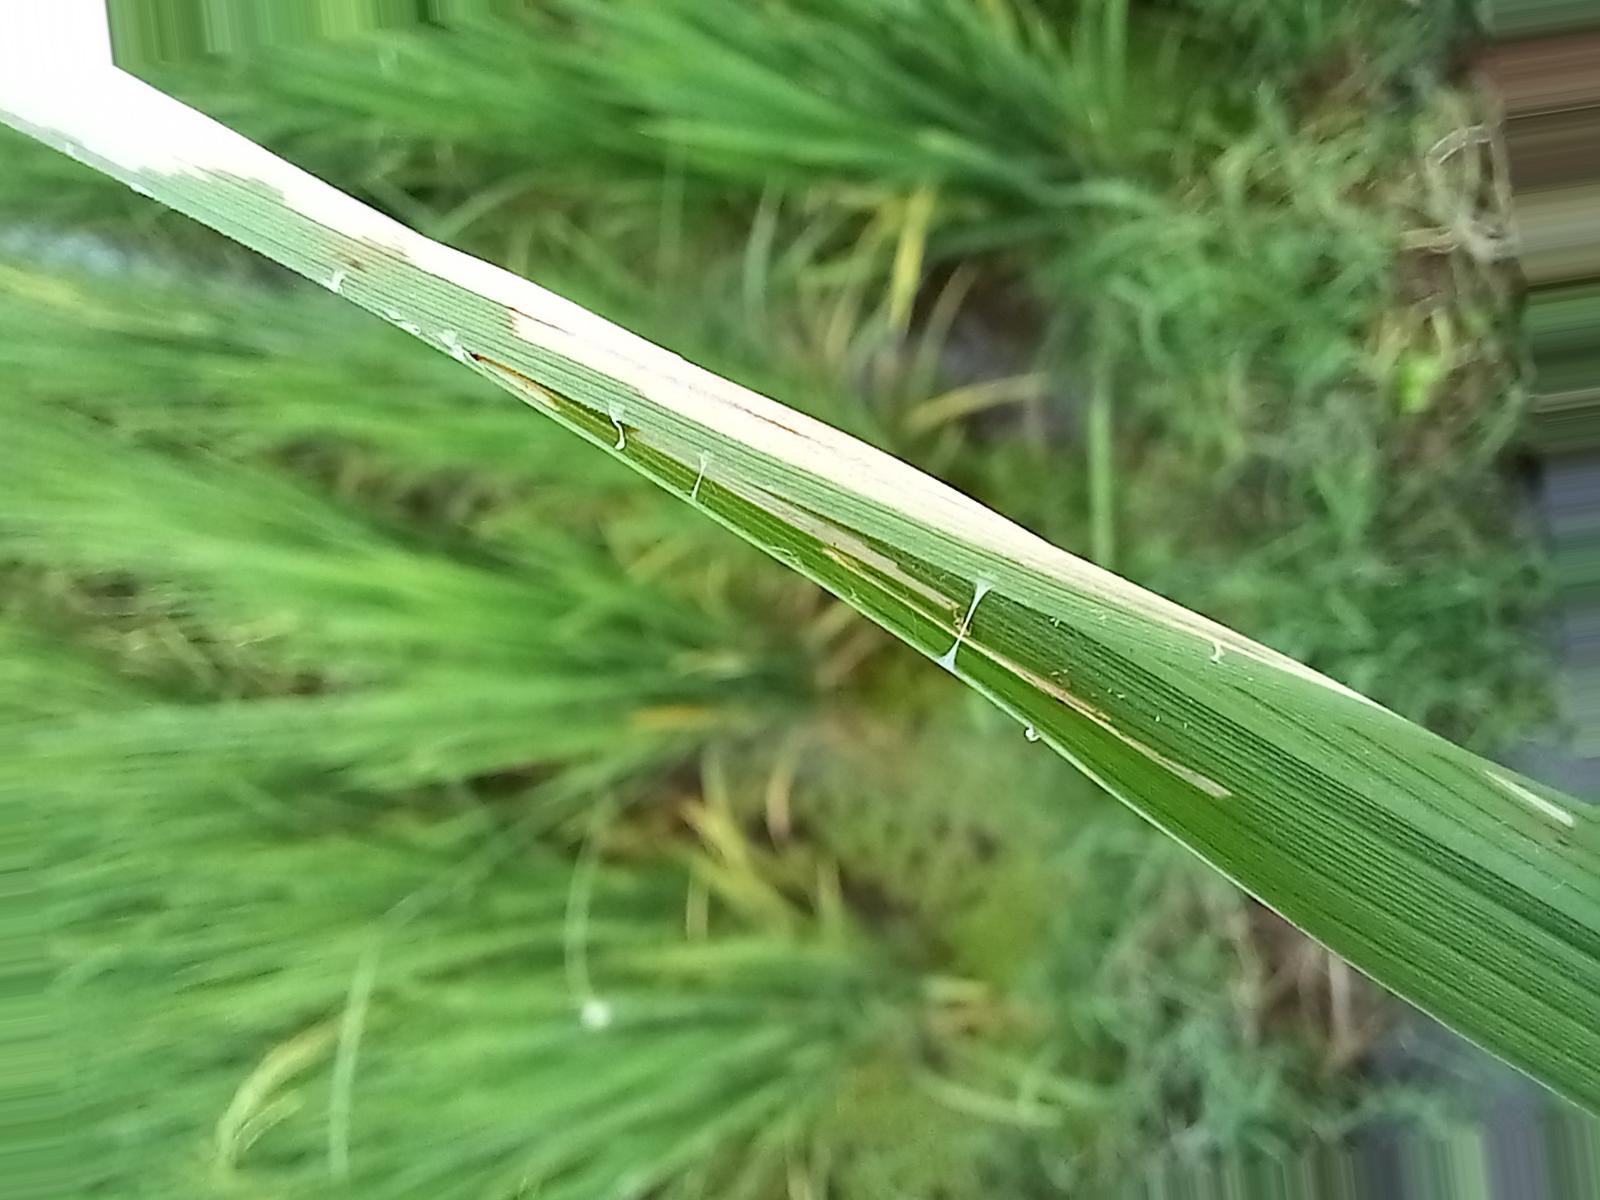
Nhãn: Sâu gai ( Hispa )